Even Hovland

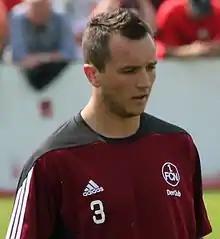
Hovland in 2014

Even Hovland (born 14 February 1989) is a Norwegian professional footballer who plays as a centre back for Swedish side IF Brommapojkarna.